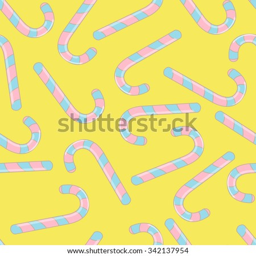
seamless pattern with christmas candies on yellow background .